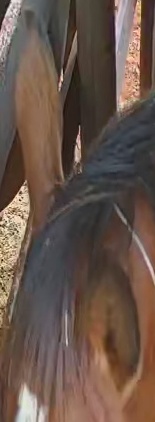
Face region: ears (position_of_ears)
Pain indicator: moderately_present